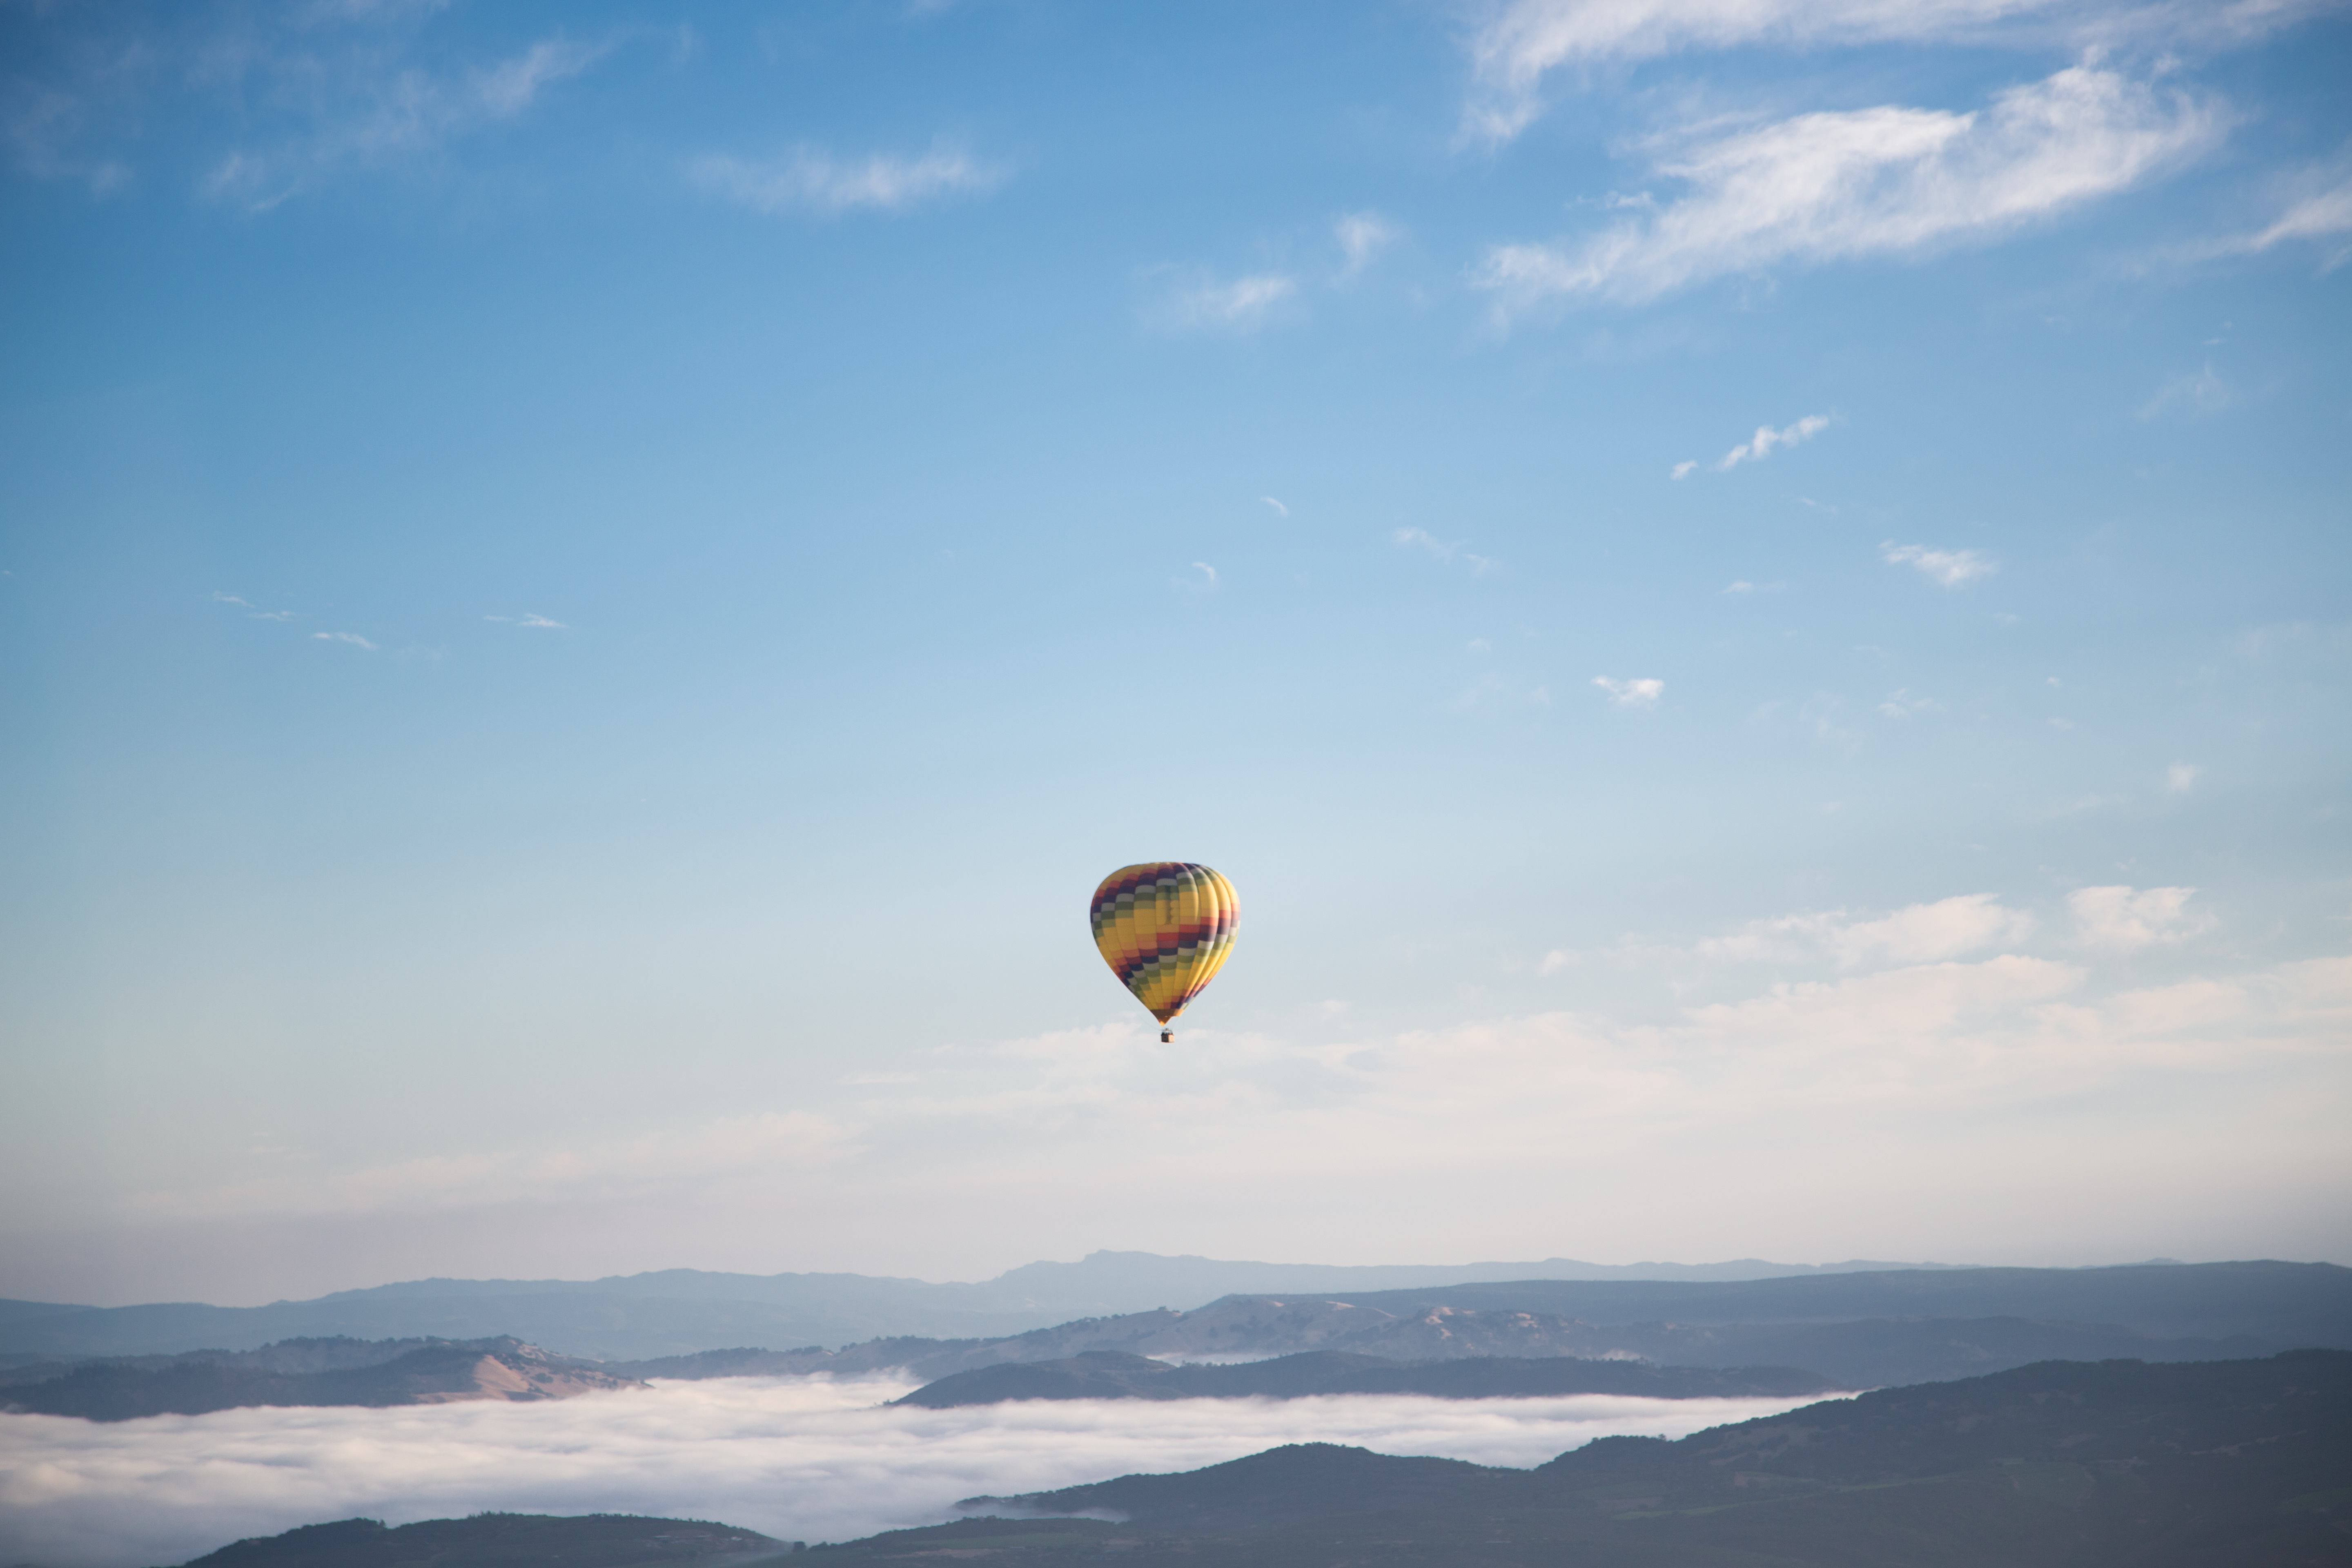
wing, sky, balloon, hot air balloon, flying, fly, aircraft, vehicle, flight, extreme sport, toy, air sports, hot air ballooning, atmosphere of earth